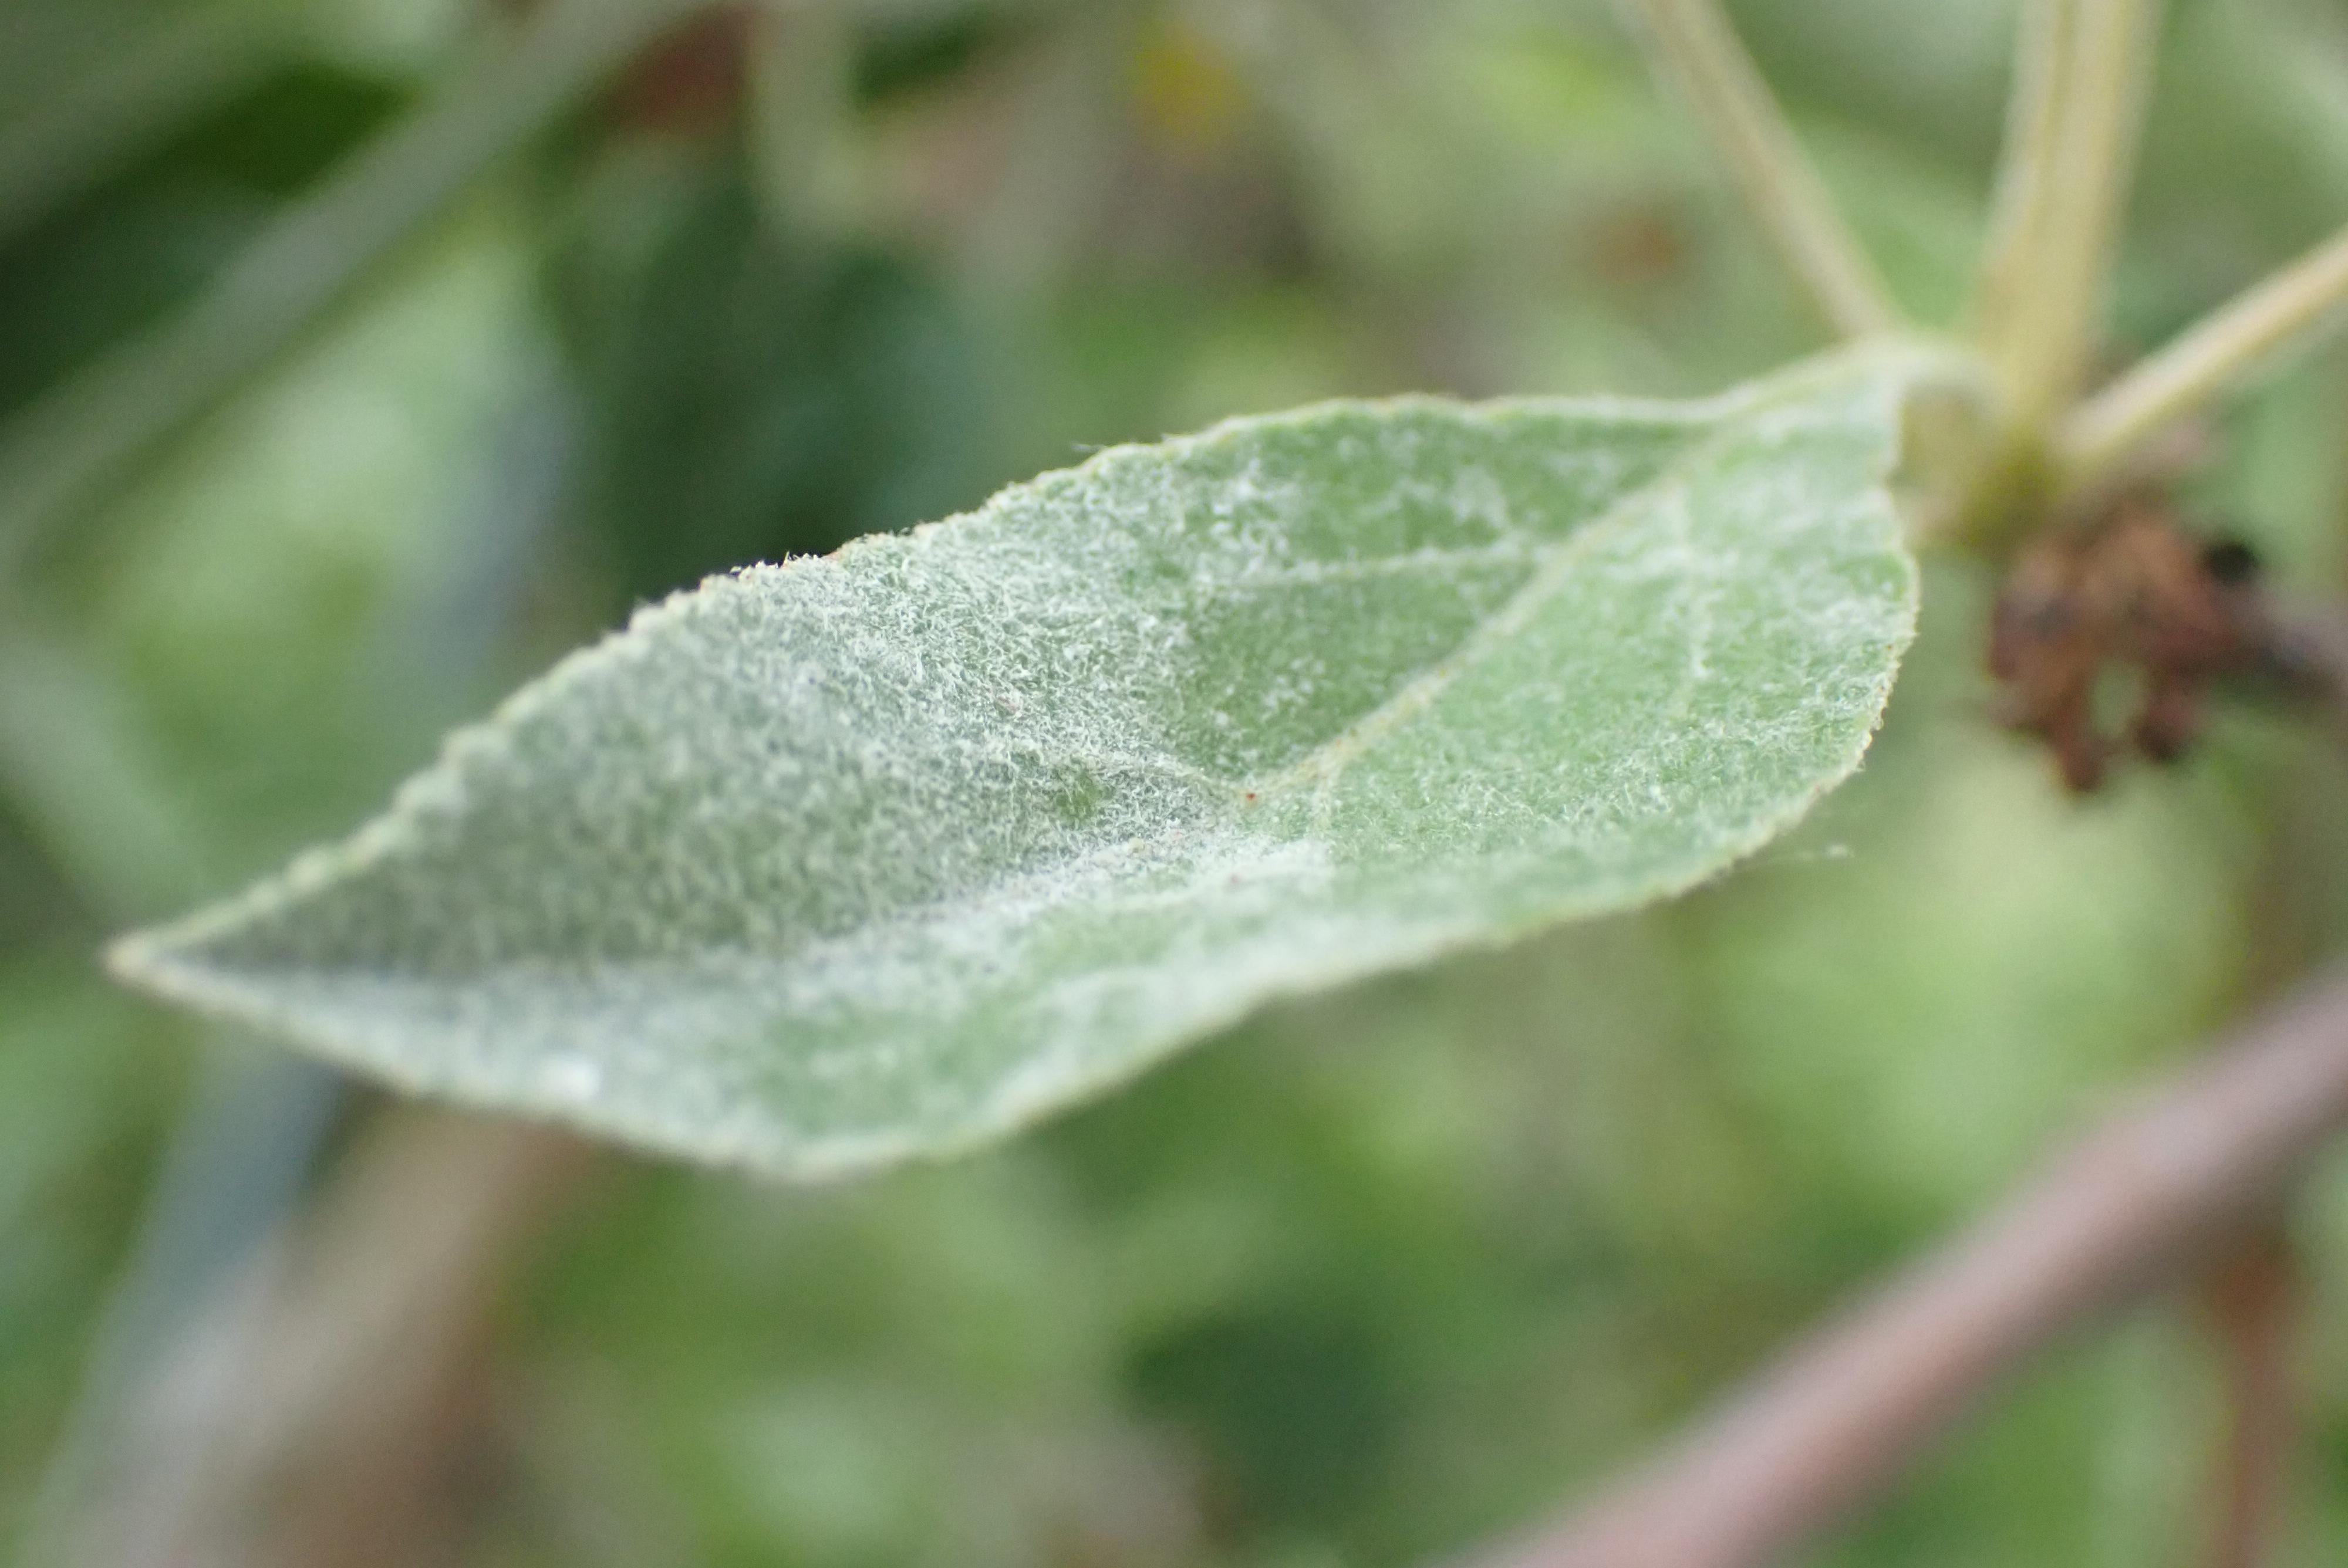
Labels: powdery_mildew